Black Sunday bushfires

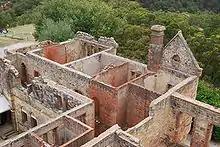
Ruins of the summer residence of the

The Black Sunday bushfires were a series of bushfires that broke out across South Australia on 2 January 1955. Extreme morning temperatures coupled with strong north-westerly winds contributed to the breakout of numerous fires in Adelaide Hills, Jamestown, Waterloo, Kingston and Millicent. Most were caused by sparks from powerlines in the wind.